Bogart–Bacall syndrome

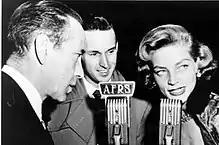
Armed Forces Radio Services broadcaster Jack Brown interviews Humphrey Bogart and Lauren Bacall for broadcast to troops overseas during World War II.

People who speak or sing outside their normal vocal range can develop BBS; symptoms are chiefly an unusually deep or rough voice, or dysphonia, and vocal fatigue. The people most commonly affected are those who speak in a low-pitched voice, particularly if they have poor breath and vocal control. The syndrome can affect both men and women.